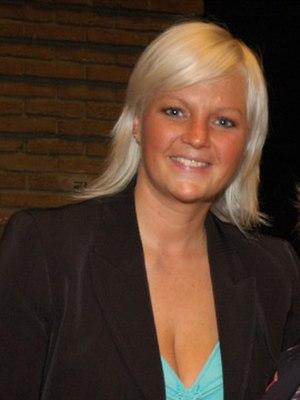
Barbara Dex est une chanteuse belge néerlandophone.